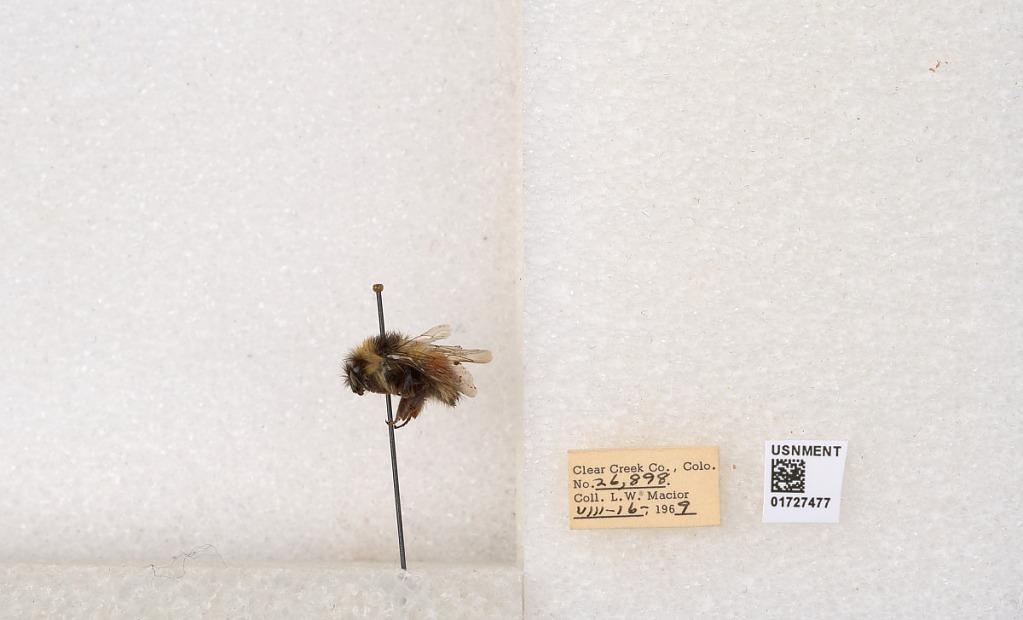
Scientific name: Bombus (Pyrobombus) sylvicola Kirby
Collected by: L. Macior
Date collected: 1969-8-16
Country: United States
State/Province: Colorado
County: Clear Creek
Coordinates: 39.7006, -105.694